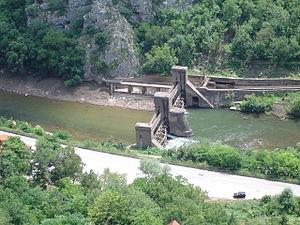
La Nišava est une rivière de Bulgarie et Serbie. Elle a une longueur de 218 km et constitue le plus long affluent de la Južna Morava, la « Morava méridionale ».